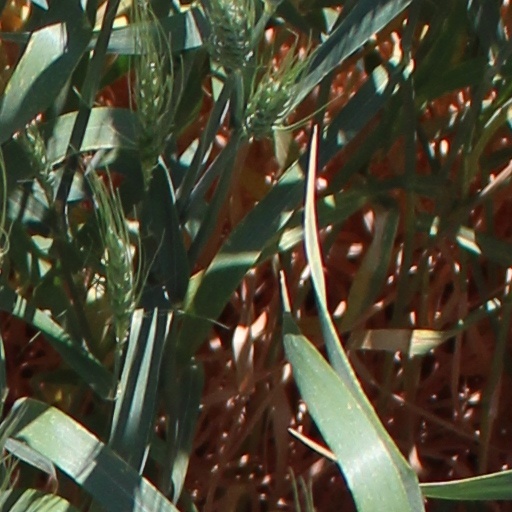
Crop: wheat